Irene Browne

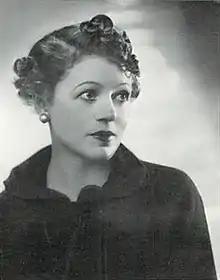
Browne's 1936 Spotlight photo

Irene Muriel Browne (23 February 1891 – 24 July 1965) was an English stage and film actress and singer who appeared in plays and musicals, including "No, No, Nanette". Later in her career, she became particularly associated with the works of Noël Coward and acted in films.